Jason E. Klein

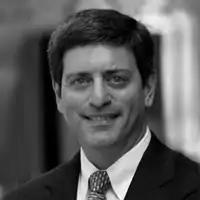
Jason E. Klein

Jason E. Klein is an American media executive. He is the founder and CEO of VC firm On Grid Ventures LLC, an advisory and investment firm in digital media, marketing and information focused on GeoDisruptive businesses. He is also chairman of Harvard Business School Angel Investors of New York and co-president of Harvard Business School Alumni Angels Association. He was the president and CEO of Newspaper National Network LP from 2003 to 2012.